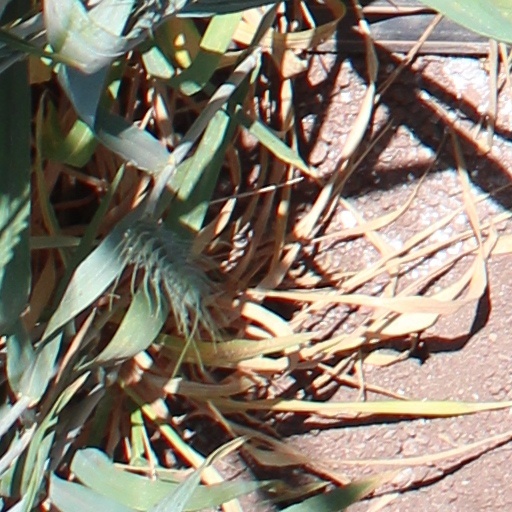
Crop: wheat